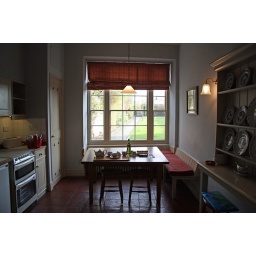
The kitchen has a radiator under the window seat, very welcome when it's a bit chilly outside.